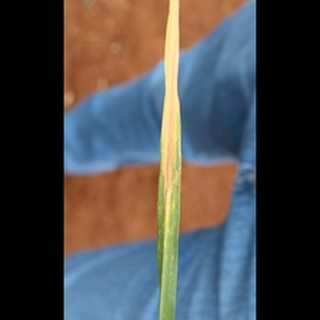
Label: wheat_leaf_blight